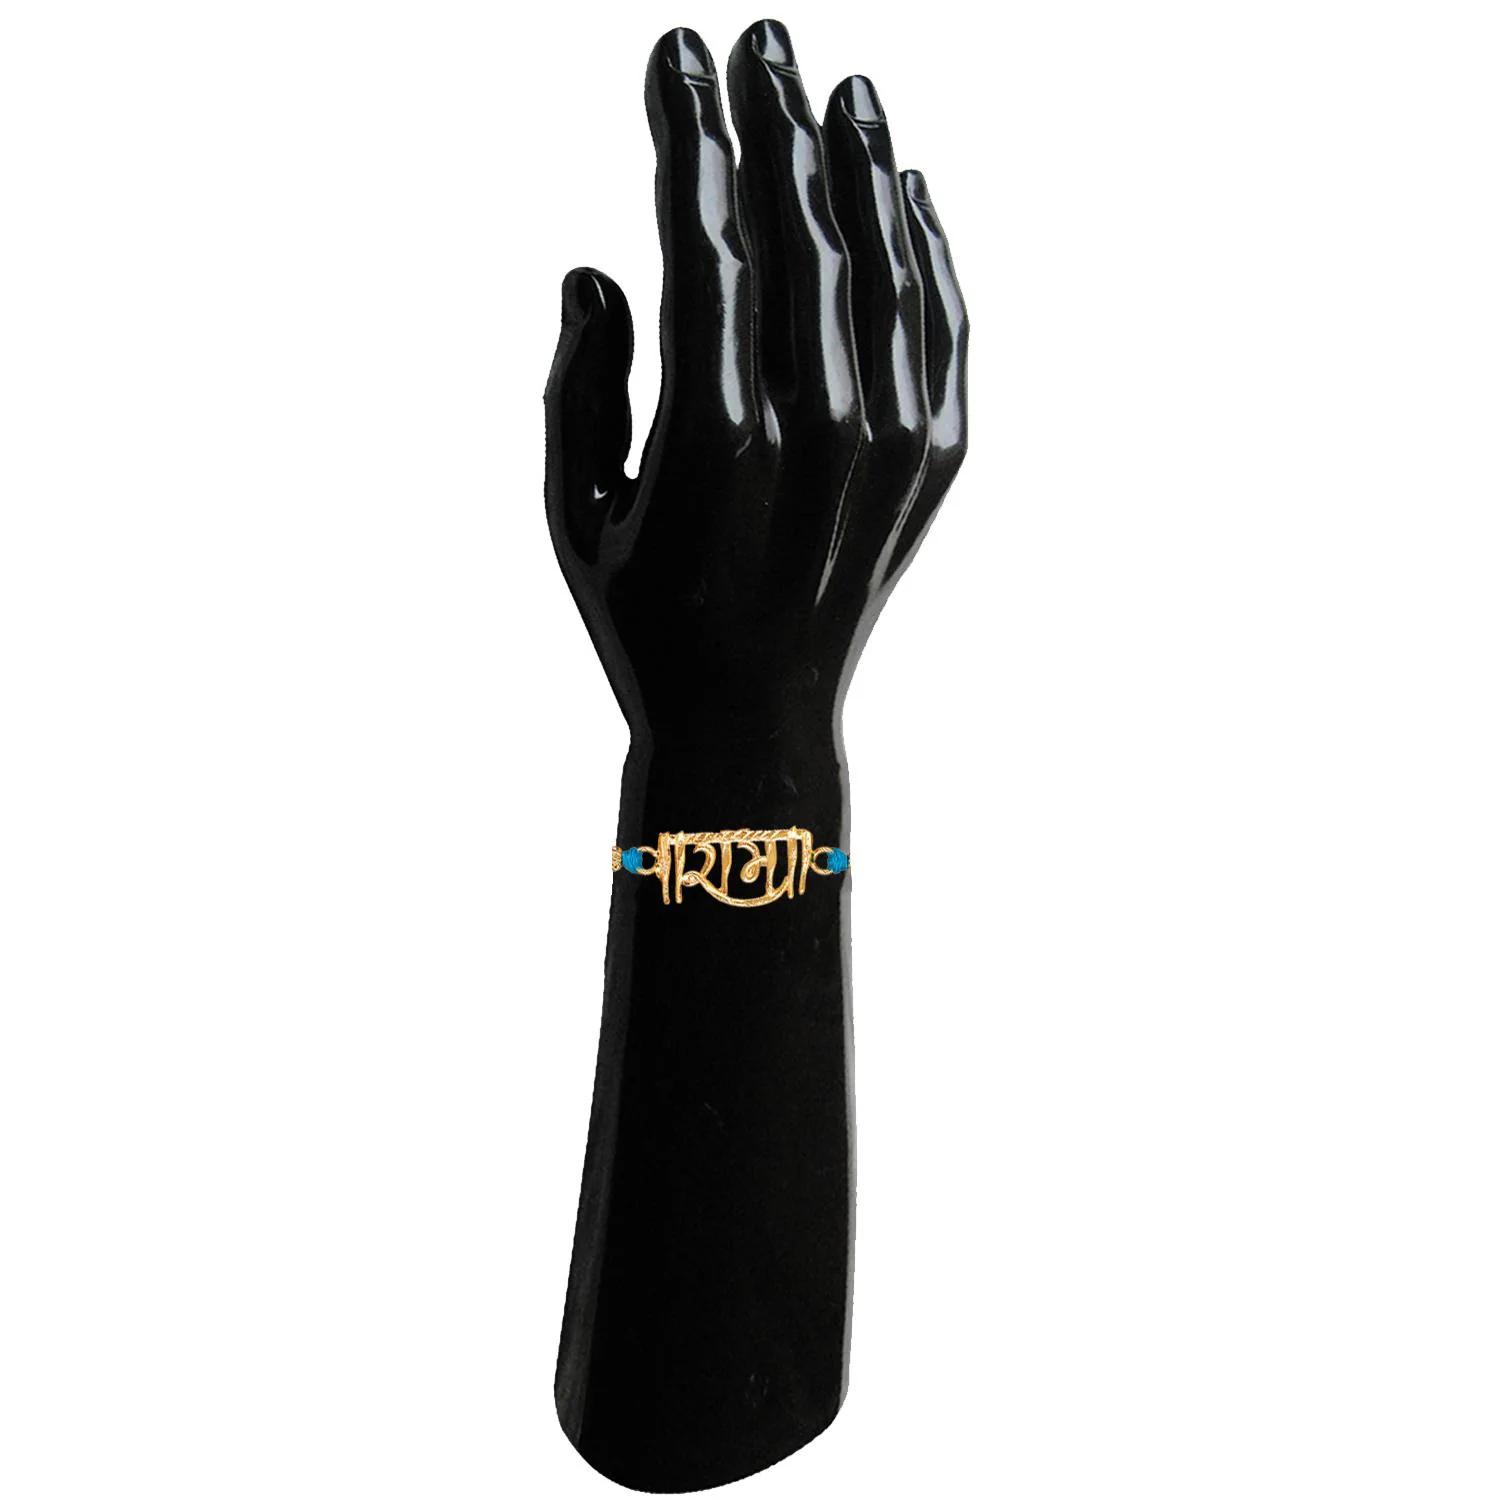
 Mahi Gold Plated Execlusive RAMA Rakhi for Brother, Bhai, Bro (RA1100767G)
Type: Rakhis
Brand: Mahi
Price: Rs. 219
 Celebrate Raksha Bandhan with our exquisitely crafted Rakhi, designed to strengthen the bond between siblings. This traditional Rakhi features intricate beadwork and durable thread, ensuring it stands the test of time. Handmade with care, each Rakhi is a unique and meaningful gift for your brother. Each Rakhi carries heartfelt blessings and good wishes for your brother's well-being and success. Celebrates the bond of love and protection between siblings, a cherished tradition in Indian culture.
Features: The Rakhi is adorned with vibrant colors and attractive embellishments that add a touch of elegance to the celebration.,Content in Box : 1 Rakhi ; Cultural Significance: This beautiful Rakhi will acknowledge your love for Your Brother with the promise that your bond with him will grow stronger as time goes on.,Vibrant Colors: Adding bright and playful colors to the celebration will make it stand out and make it more enjoyable.,Celebrate the bond of love and protection with our exquisite Rakhis. Share the joy of Raksha Bandhan Festival with this beautiful Rakhi, a token of love, protection and blessings.,Adjustable Size and Easy to tie: Designed to fit wrists of all sizes. It is simple and easy to tie the Rakhi securely and effortlessly.
Included: 1 Rakhi